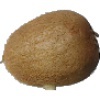
Label: kiwi